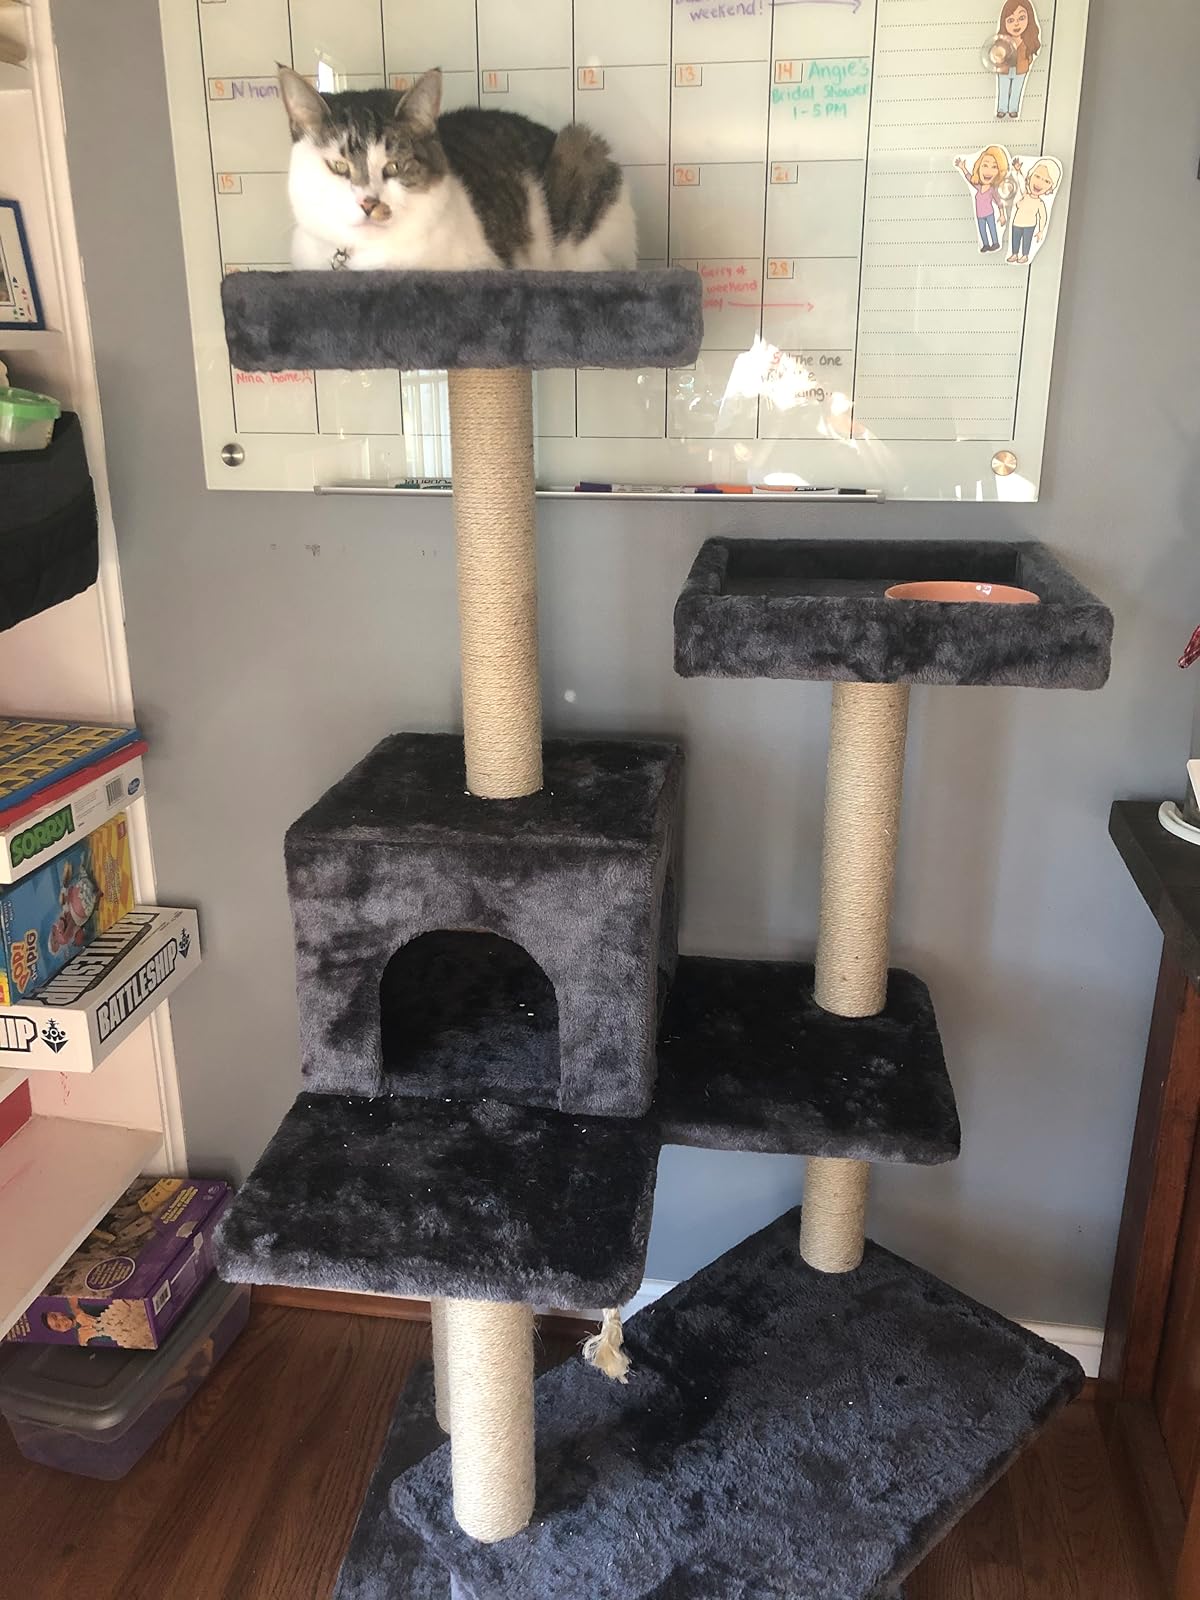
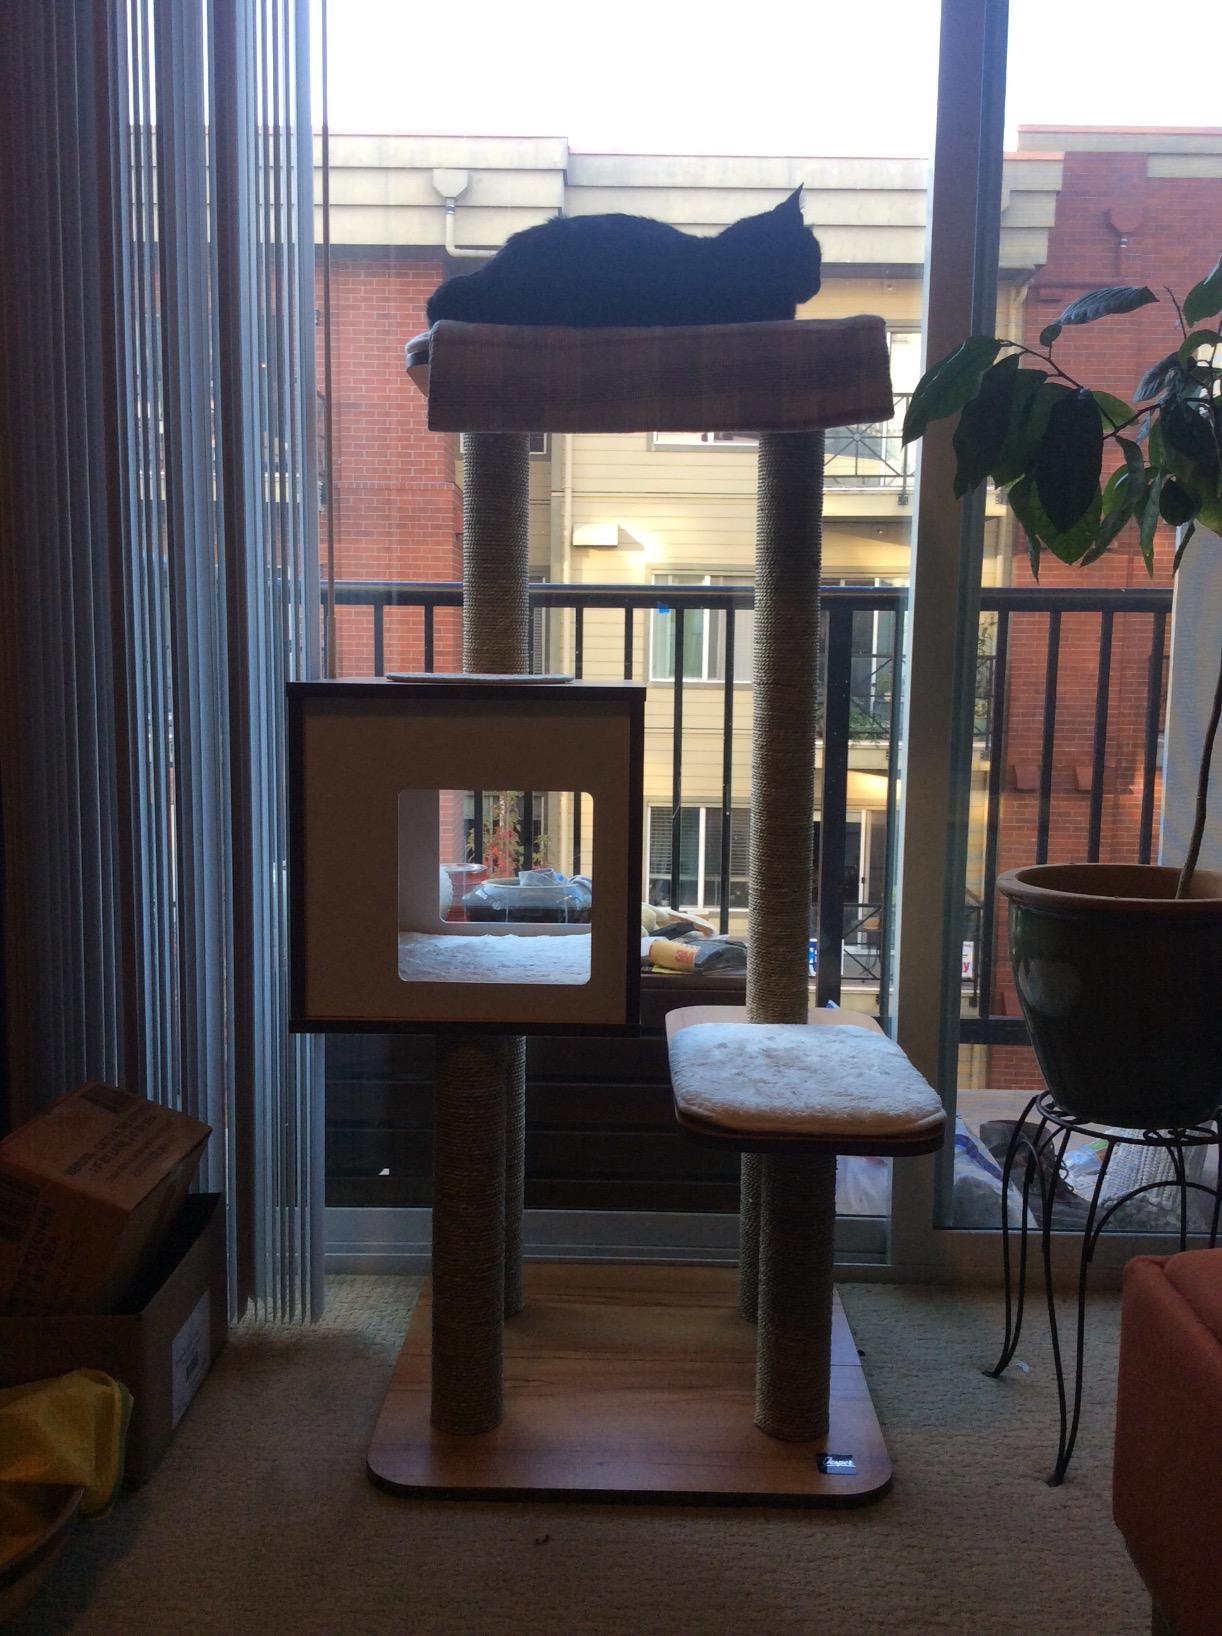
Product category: items_cat tree
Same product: no